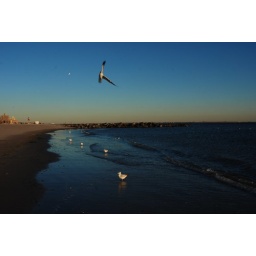
Yes, I was standing in the water